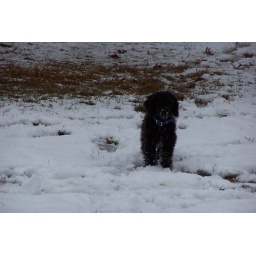
black dog in the snow